Poplar Island, River Thames

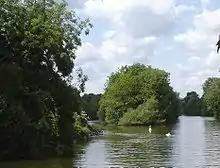
Poplar Island from downstream.

Poplar Island is an island in the River Thames in Oxfordshire, England.